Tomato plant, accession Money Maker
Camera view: vertical (180 deg); turntable rotation: 180 degrees
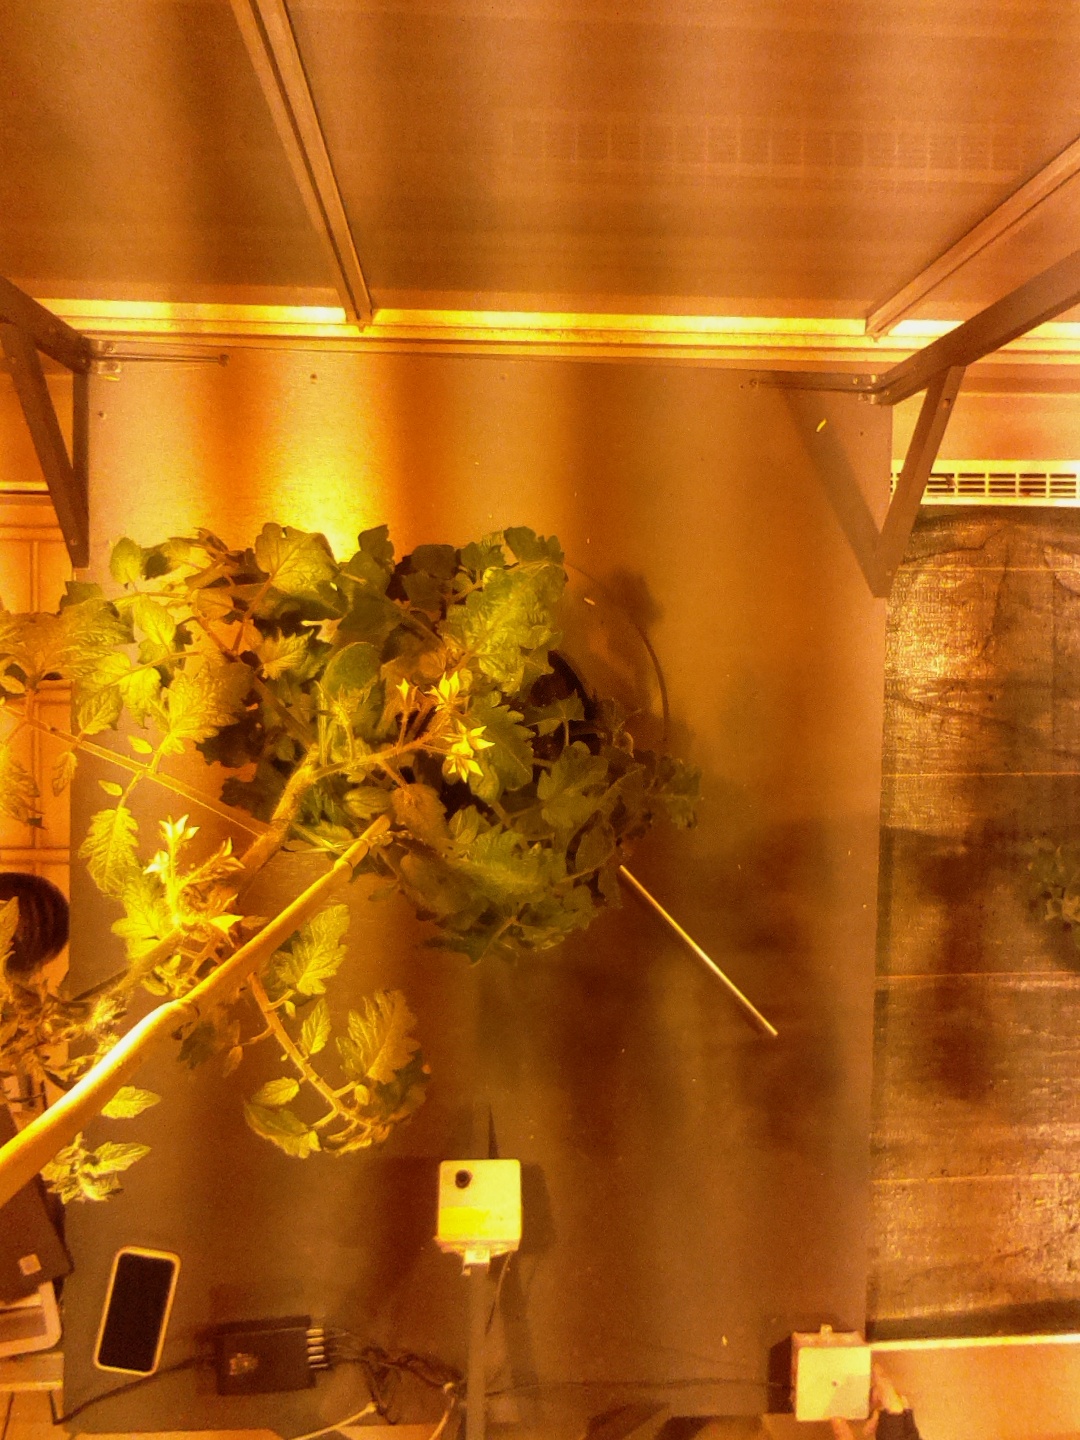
BBCH growth stage 69: End of flowering, 90%-100% of flowers open, more petals falling